Clay Rose

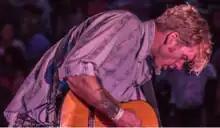

Clay Rose (born in Lafayette, Colorado, United States) is an American visual artist, singer, songwriter, and rhythm guitarist. Rose attended high school in Tennessee and moved to Colorado at the age of 22.